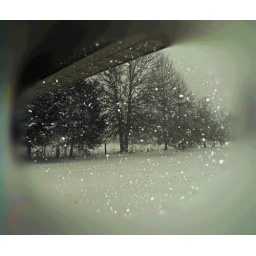
I opened the back door and shot this standing in a walker